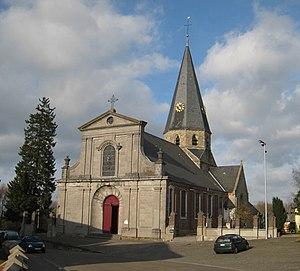
Cette page regroupe l'ensemble des monuments classés de la ville belge de Zottegem.